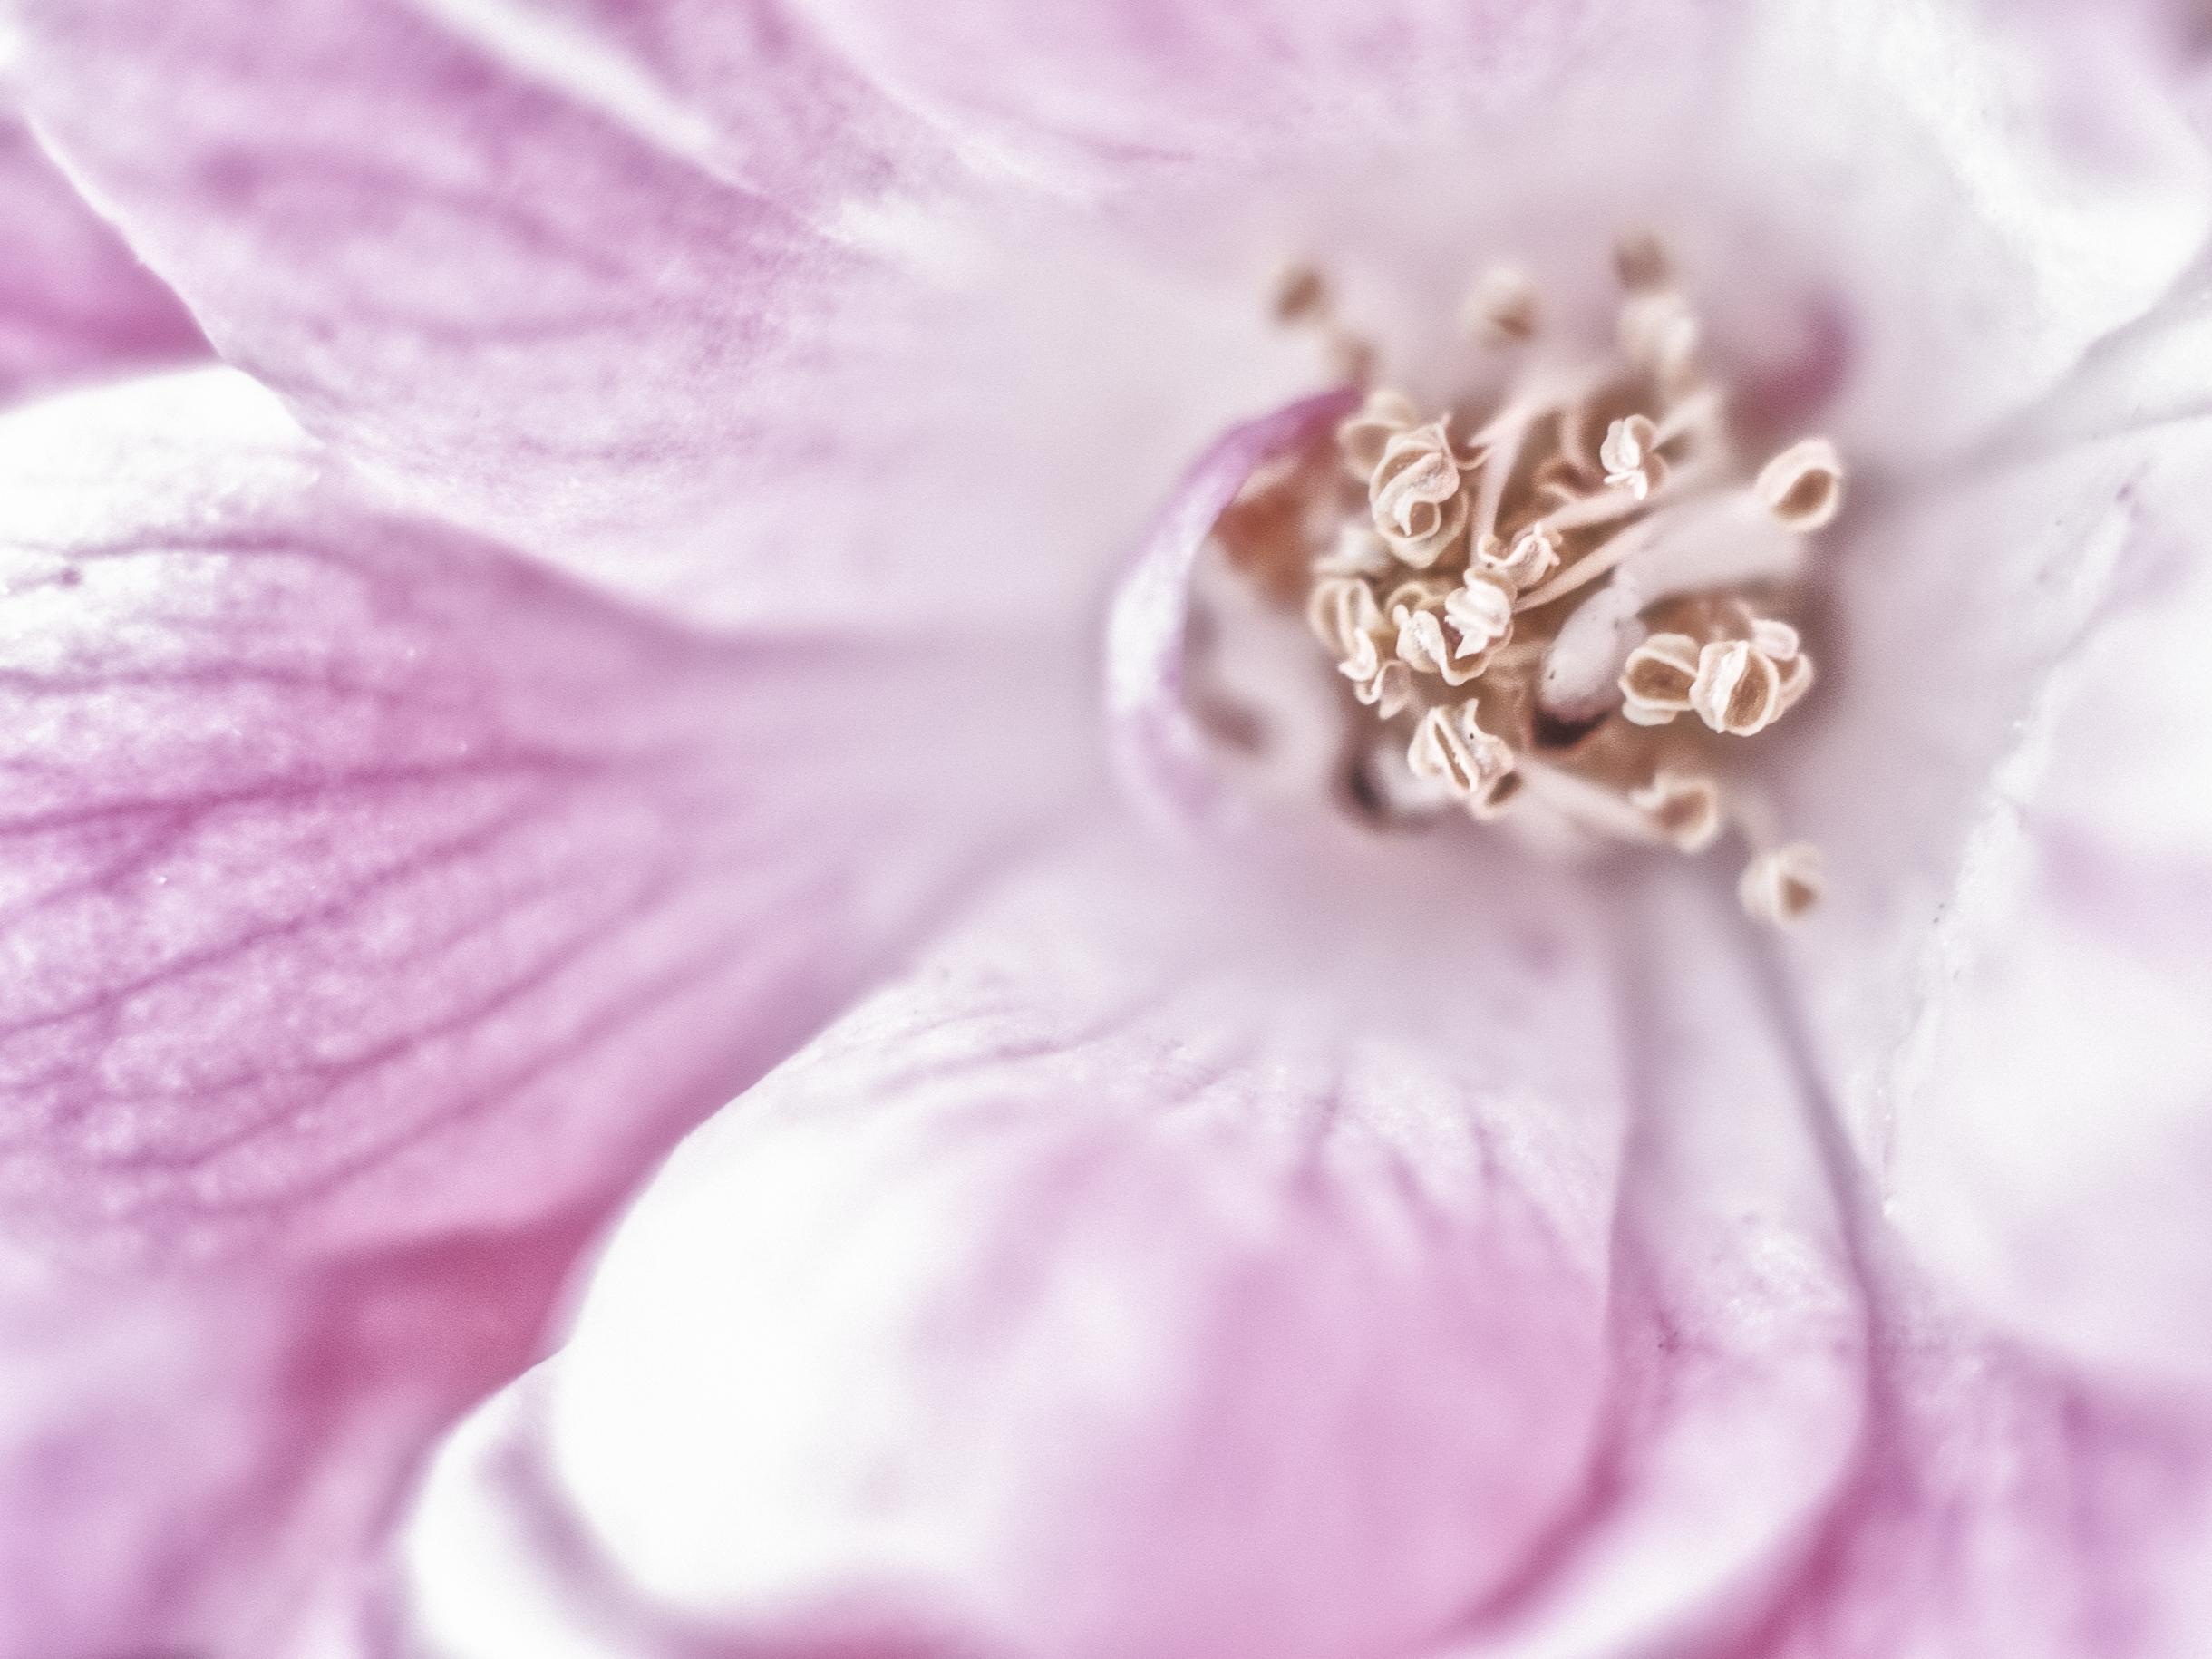
blossom, plant, white, photography, flower, petal, france, europe, rose, nikon, closeup, pink, close up, pistil, stamen, blanc, highkey, nikkor, d750, depthoffield, 500mmf18, curuyann, tamines, macro photography, flowering plant, land plant